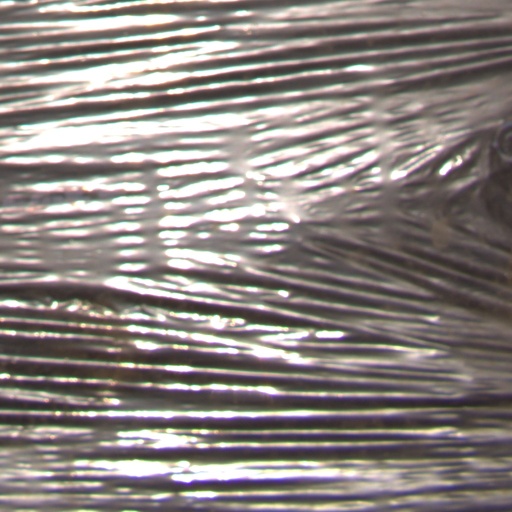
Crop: Jerusalem artichoke